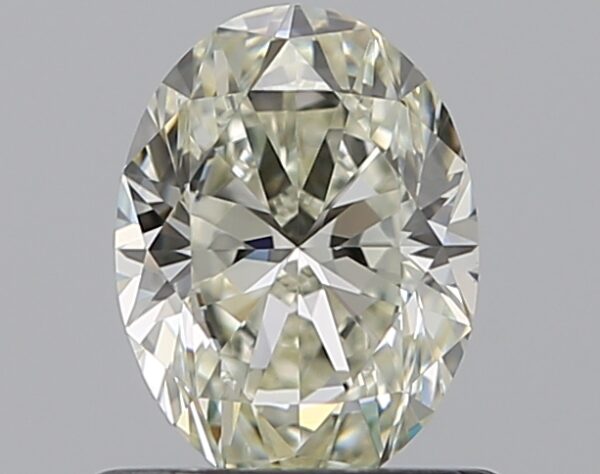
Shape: oval
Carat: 0.72
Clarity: VVS1
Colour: K
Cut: EX
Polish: EX
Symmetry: VG
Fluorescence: N
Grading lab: GIA
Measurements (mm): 6.73 x 5 x 3.2